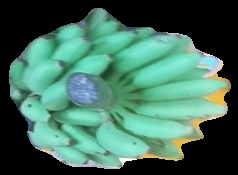
Variety: elakki-bale
Grade: grade2